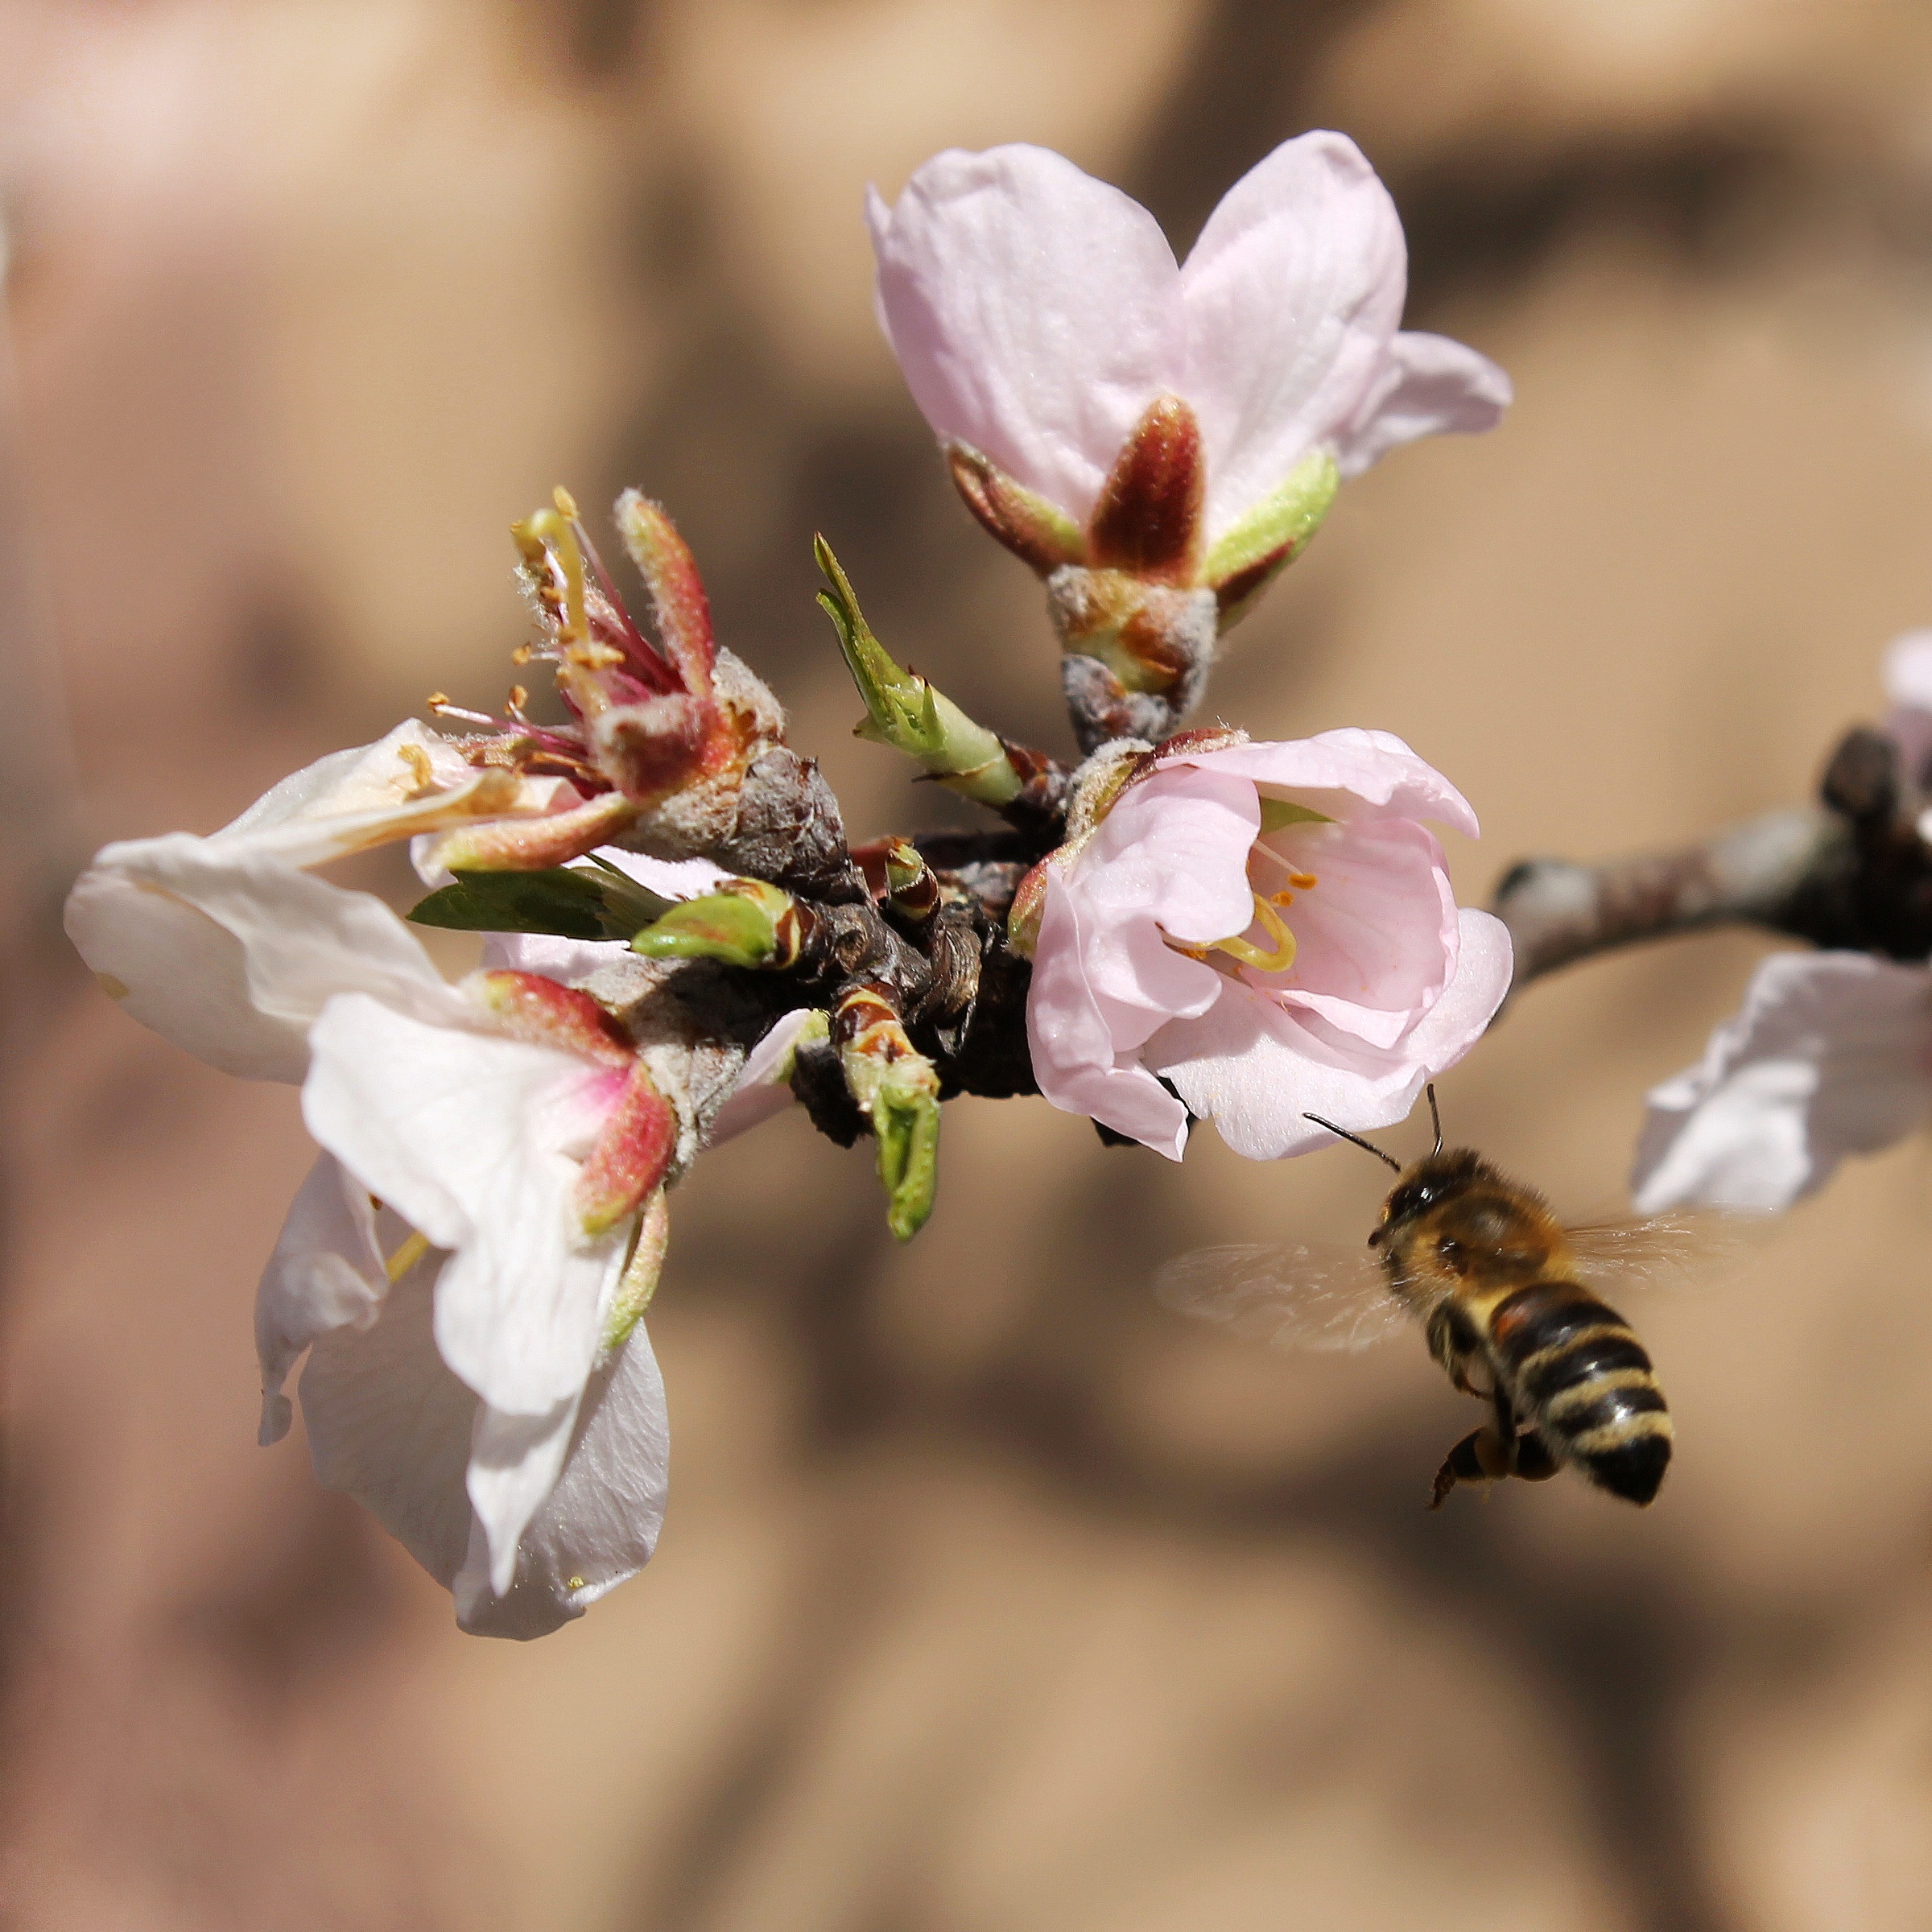
nature, branch, blossom, plant, photography, flower, petal, bloom, spring, produce, insect, romantic, botany, garden, pink, flora, invertebrate, twig, wildflower, flowers, close up, bee, floristry, nectar, macro photography, flowering plant, honey bee, spring bloom, membrane winged insect